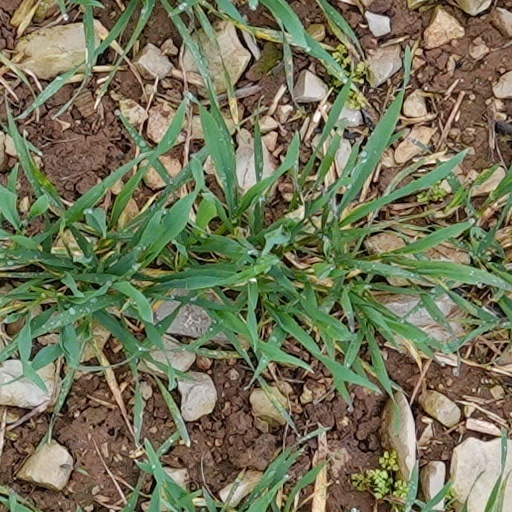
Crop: wheat